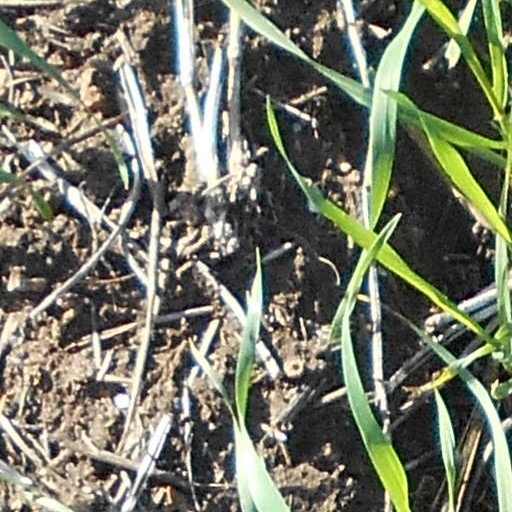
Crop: wheat